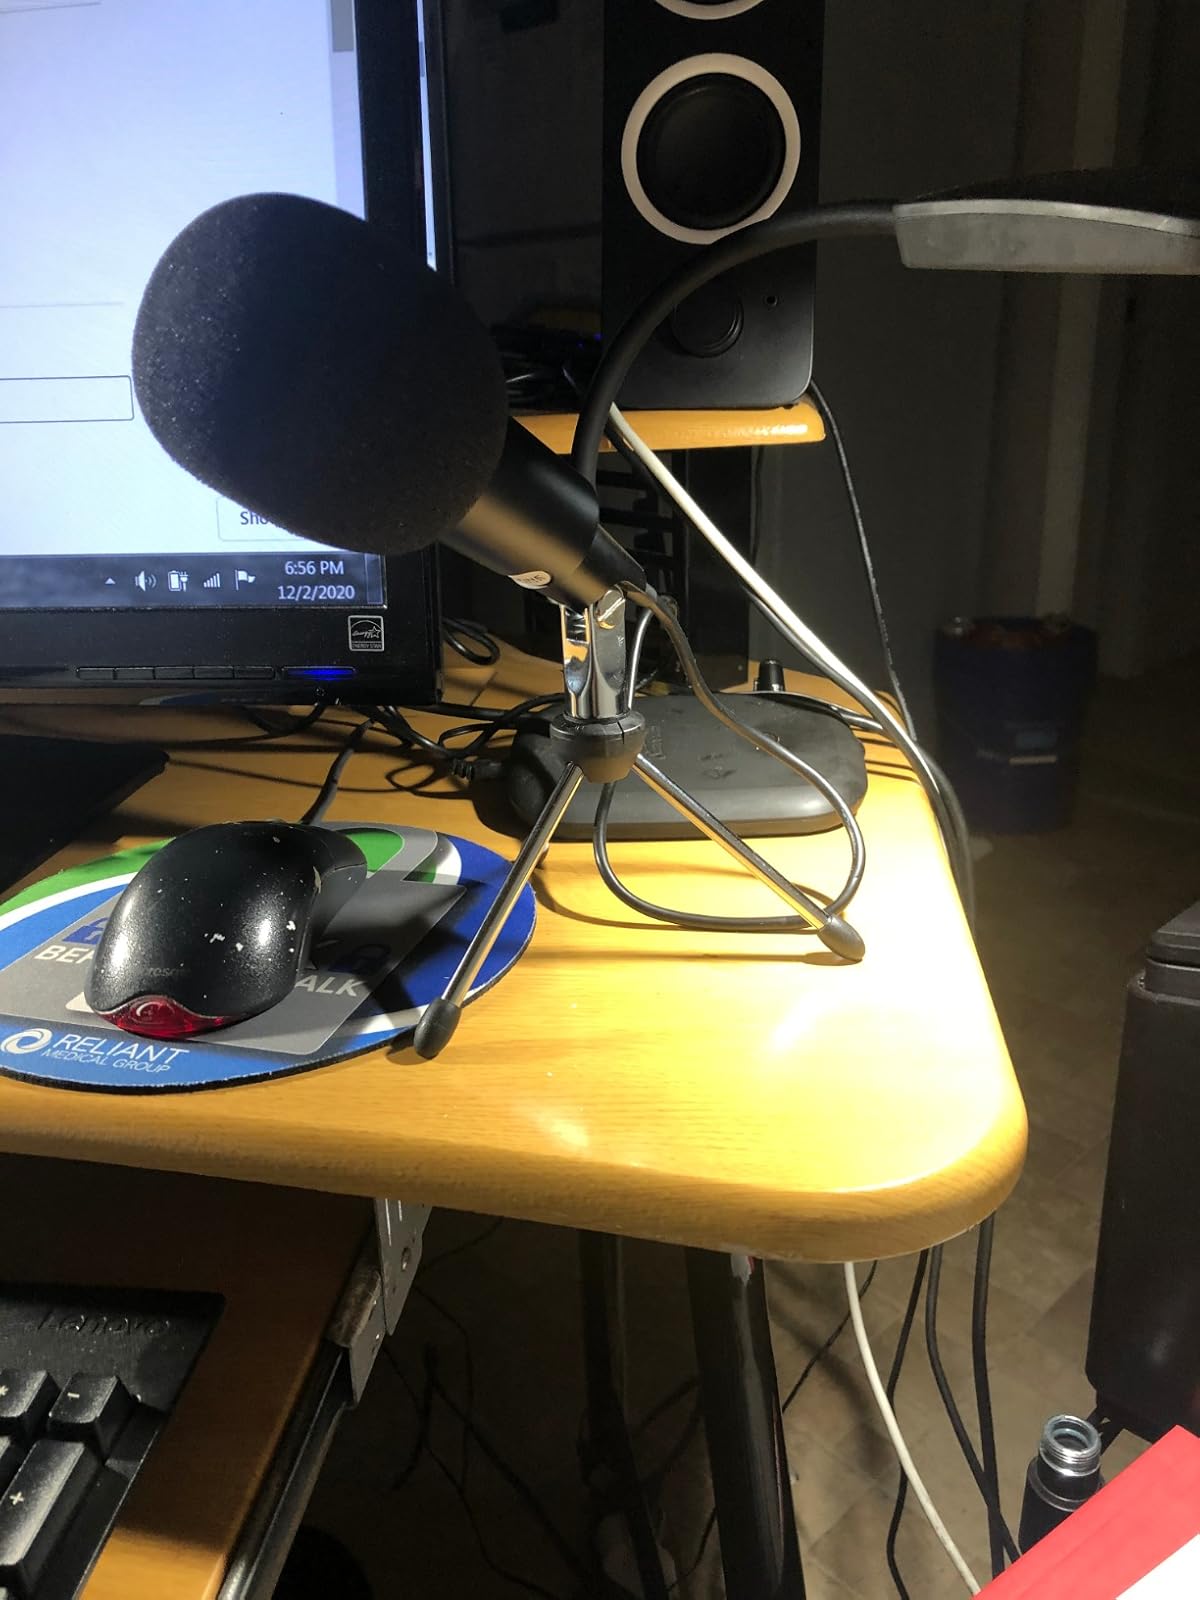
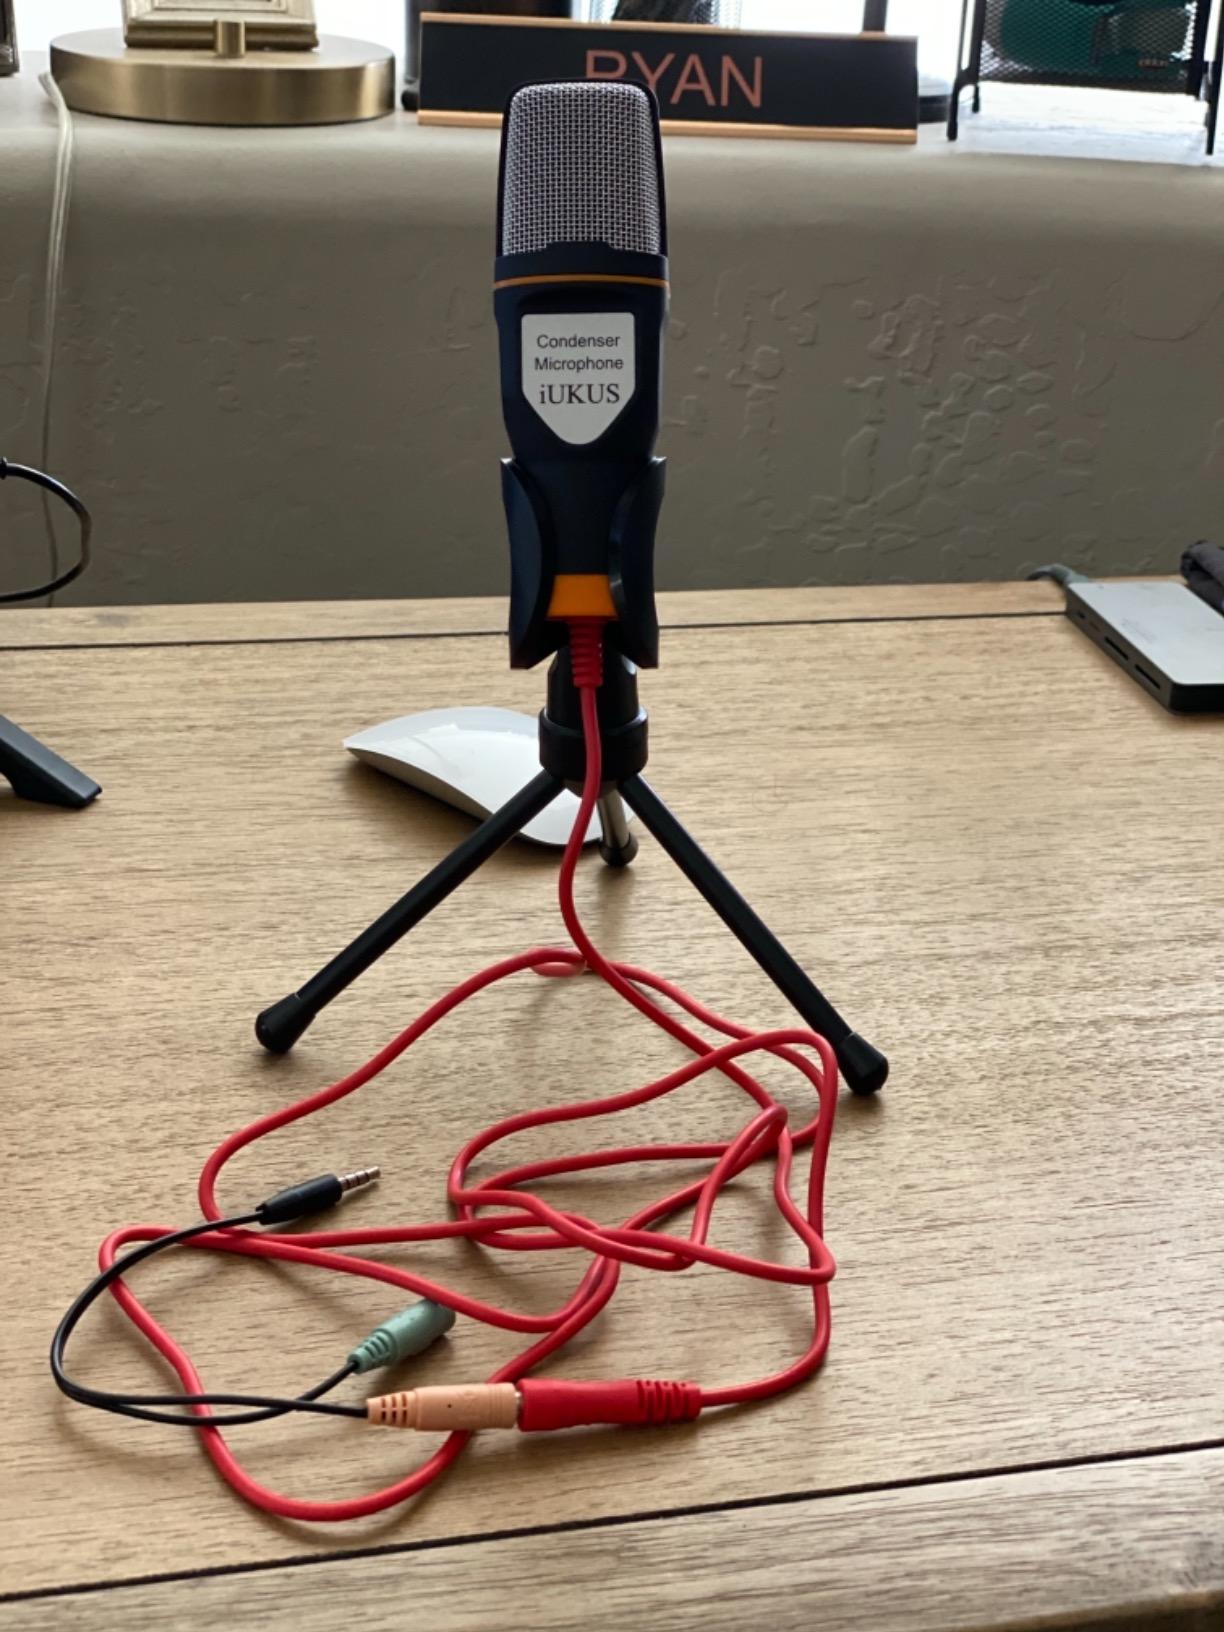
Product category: microphone
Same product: no